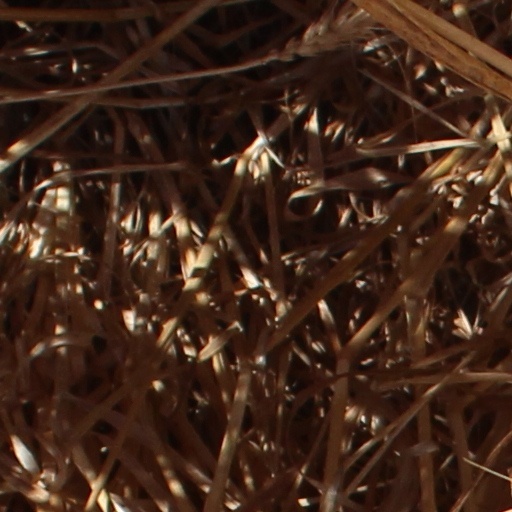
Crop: wheat